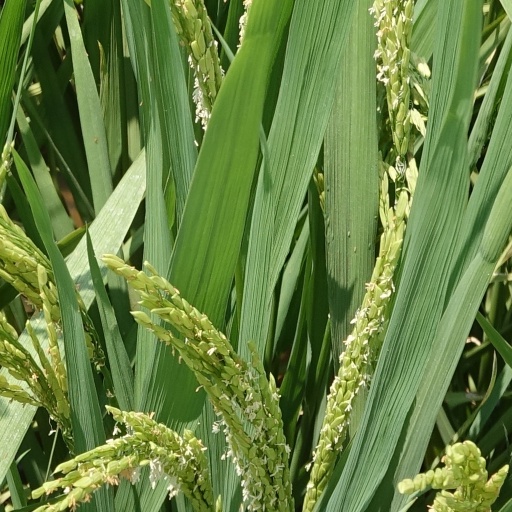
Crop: rice